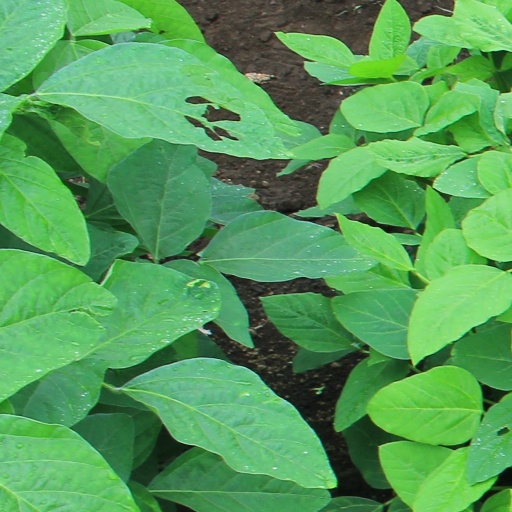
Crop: soybean